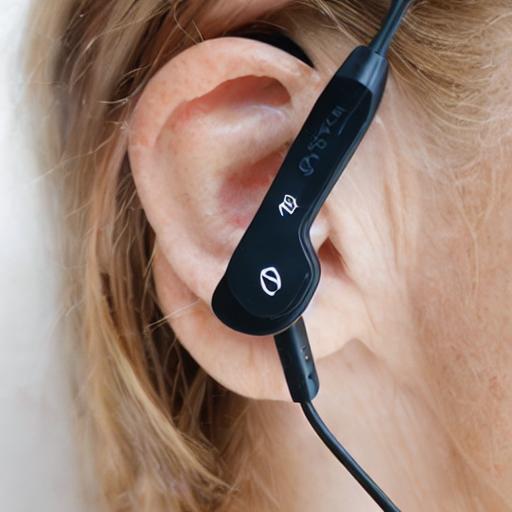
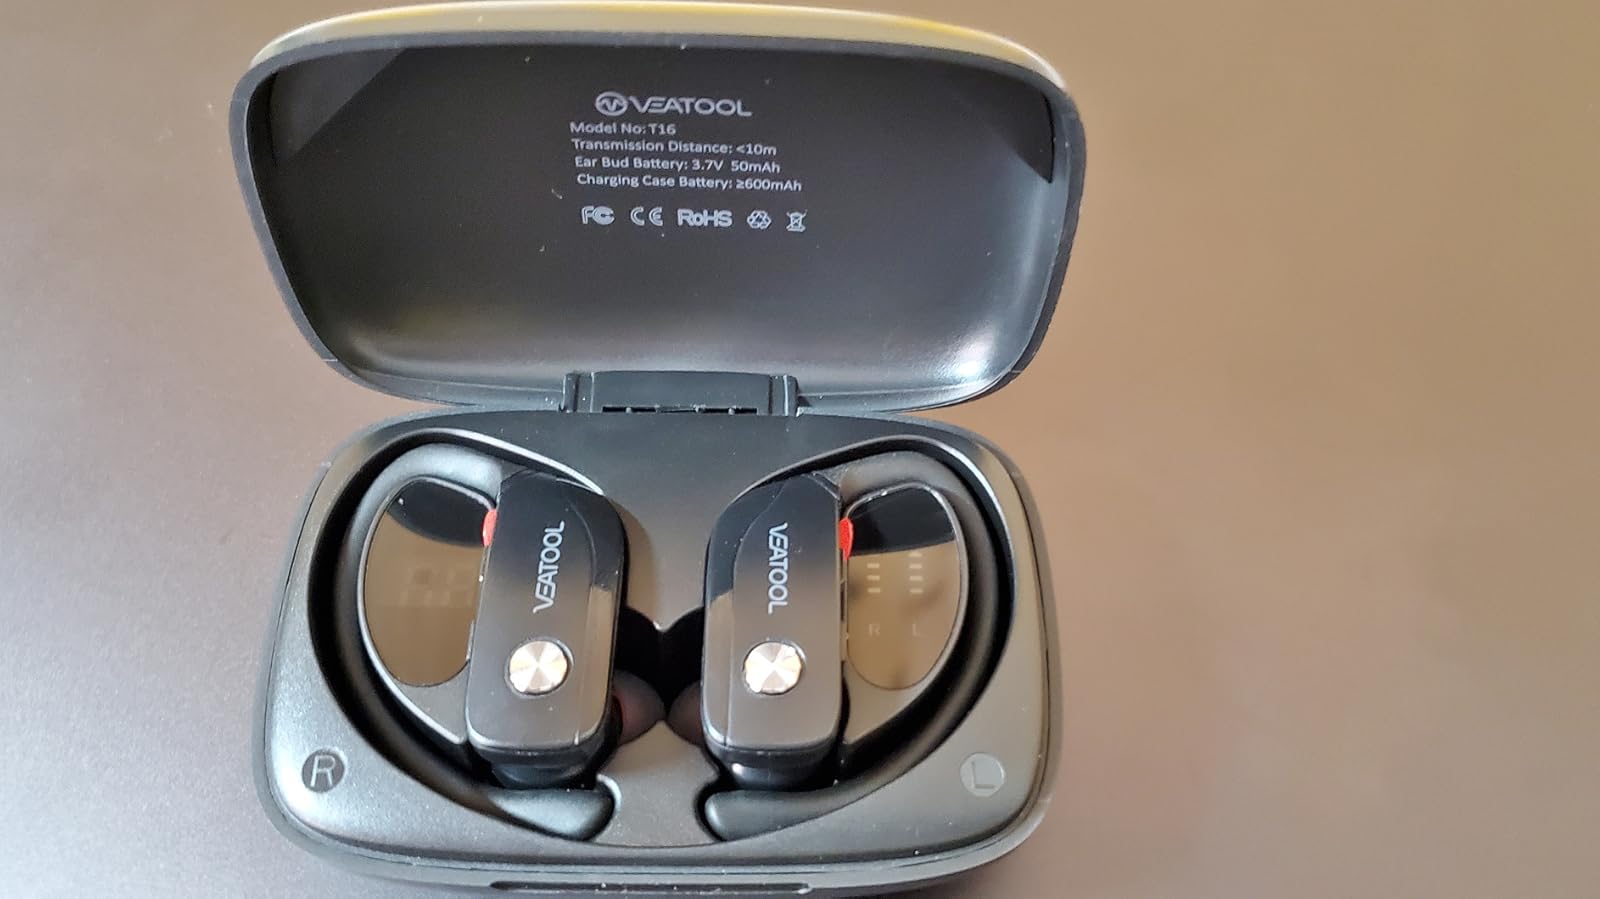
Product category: earbuds
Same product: no